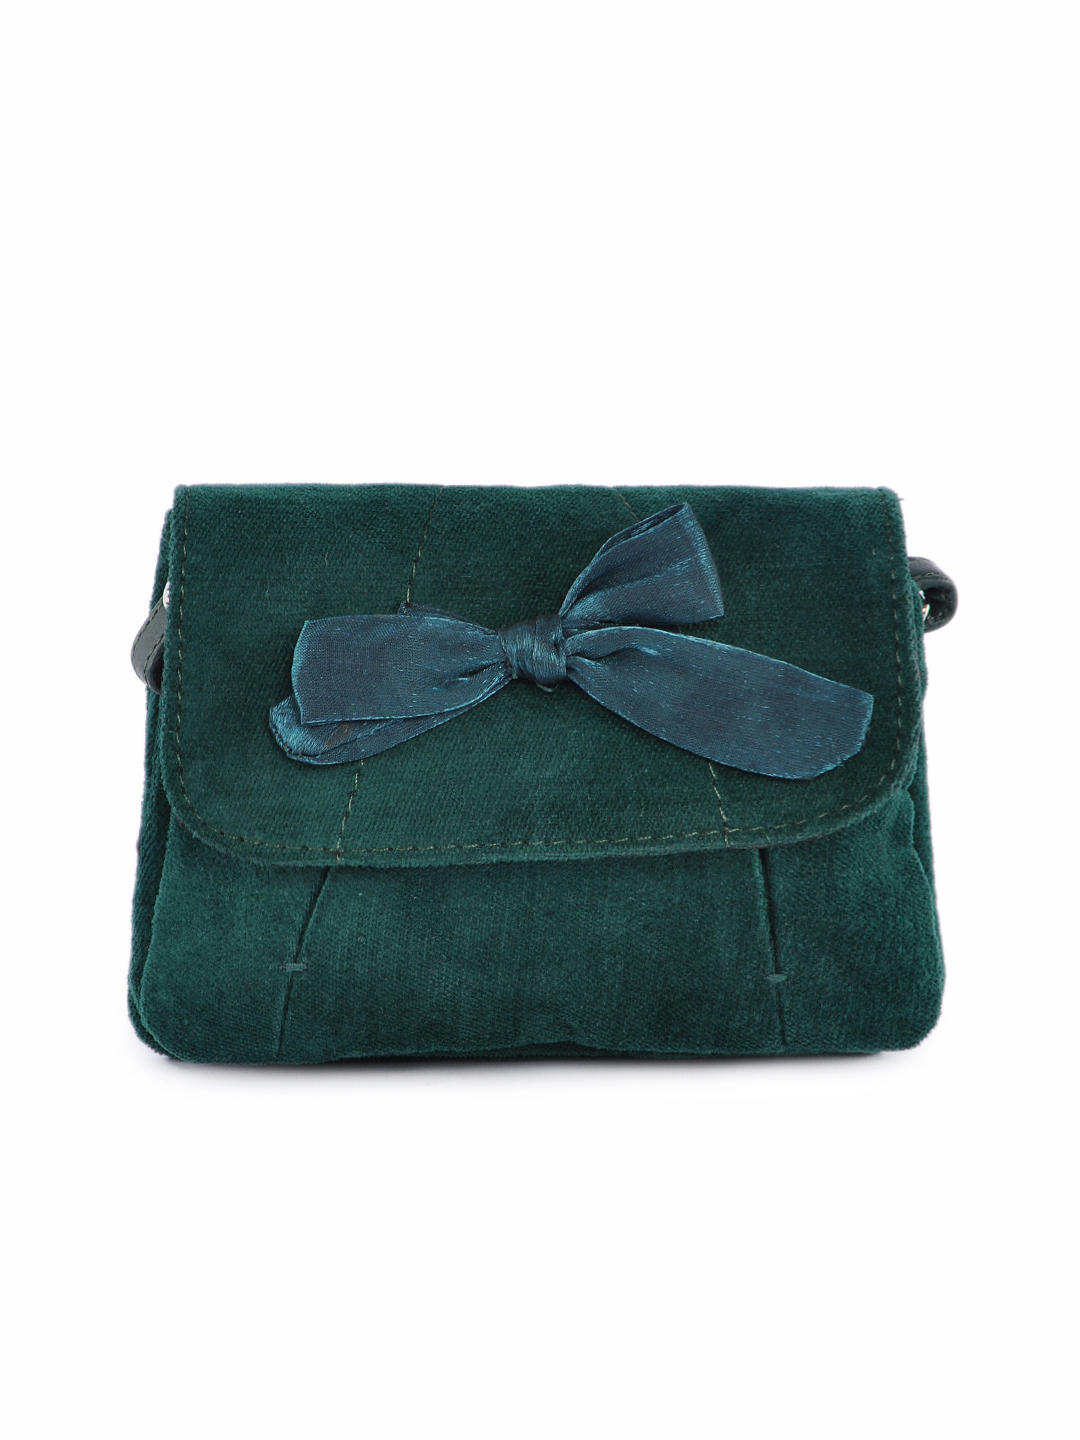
Baggit Women Auxi Hoor Green Mobile Pouch
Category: Accessories / Bags / Mobile Pouch
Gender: Women
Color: Green
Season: Winter 2015
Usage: Casual